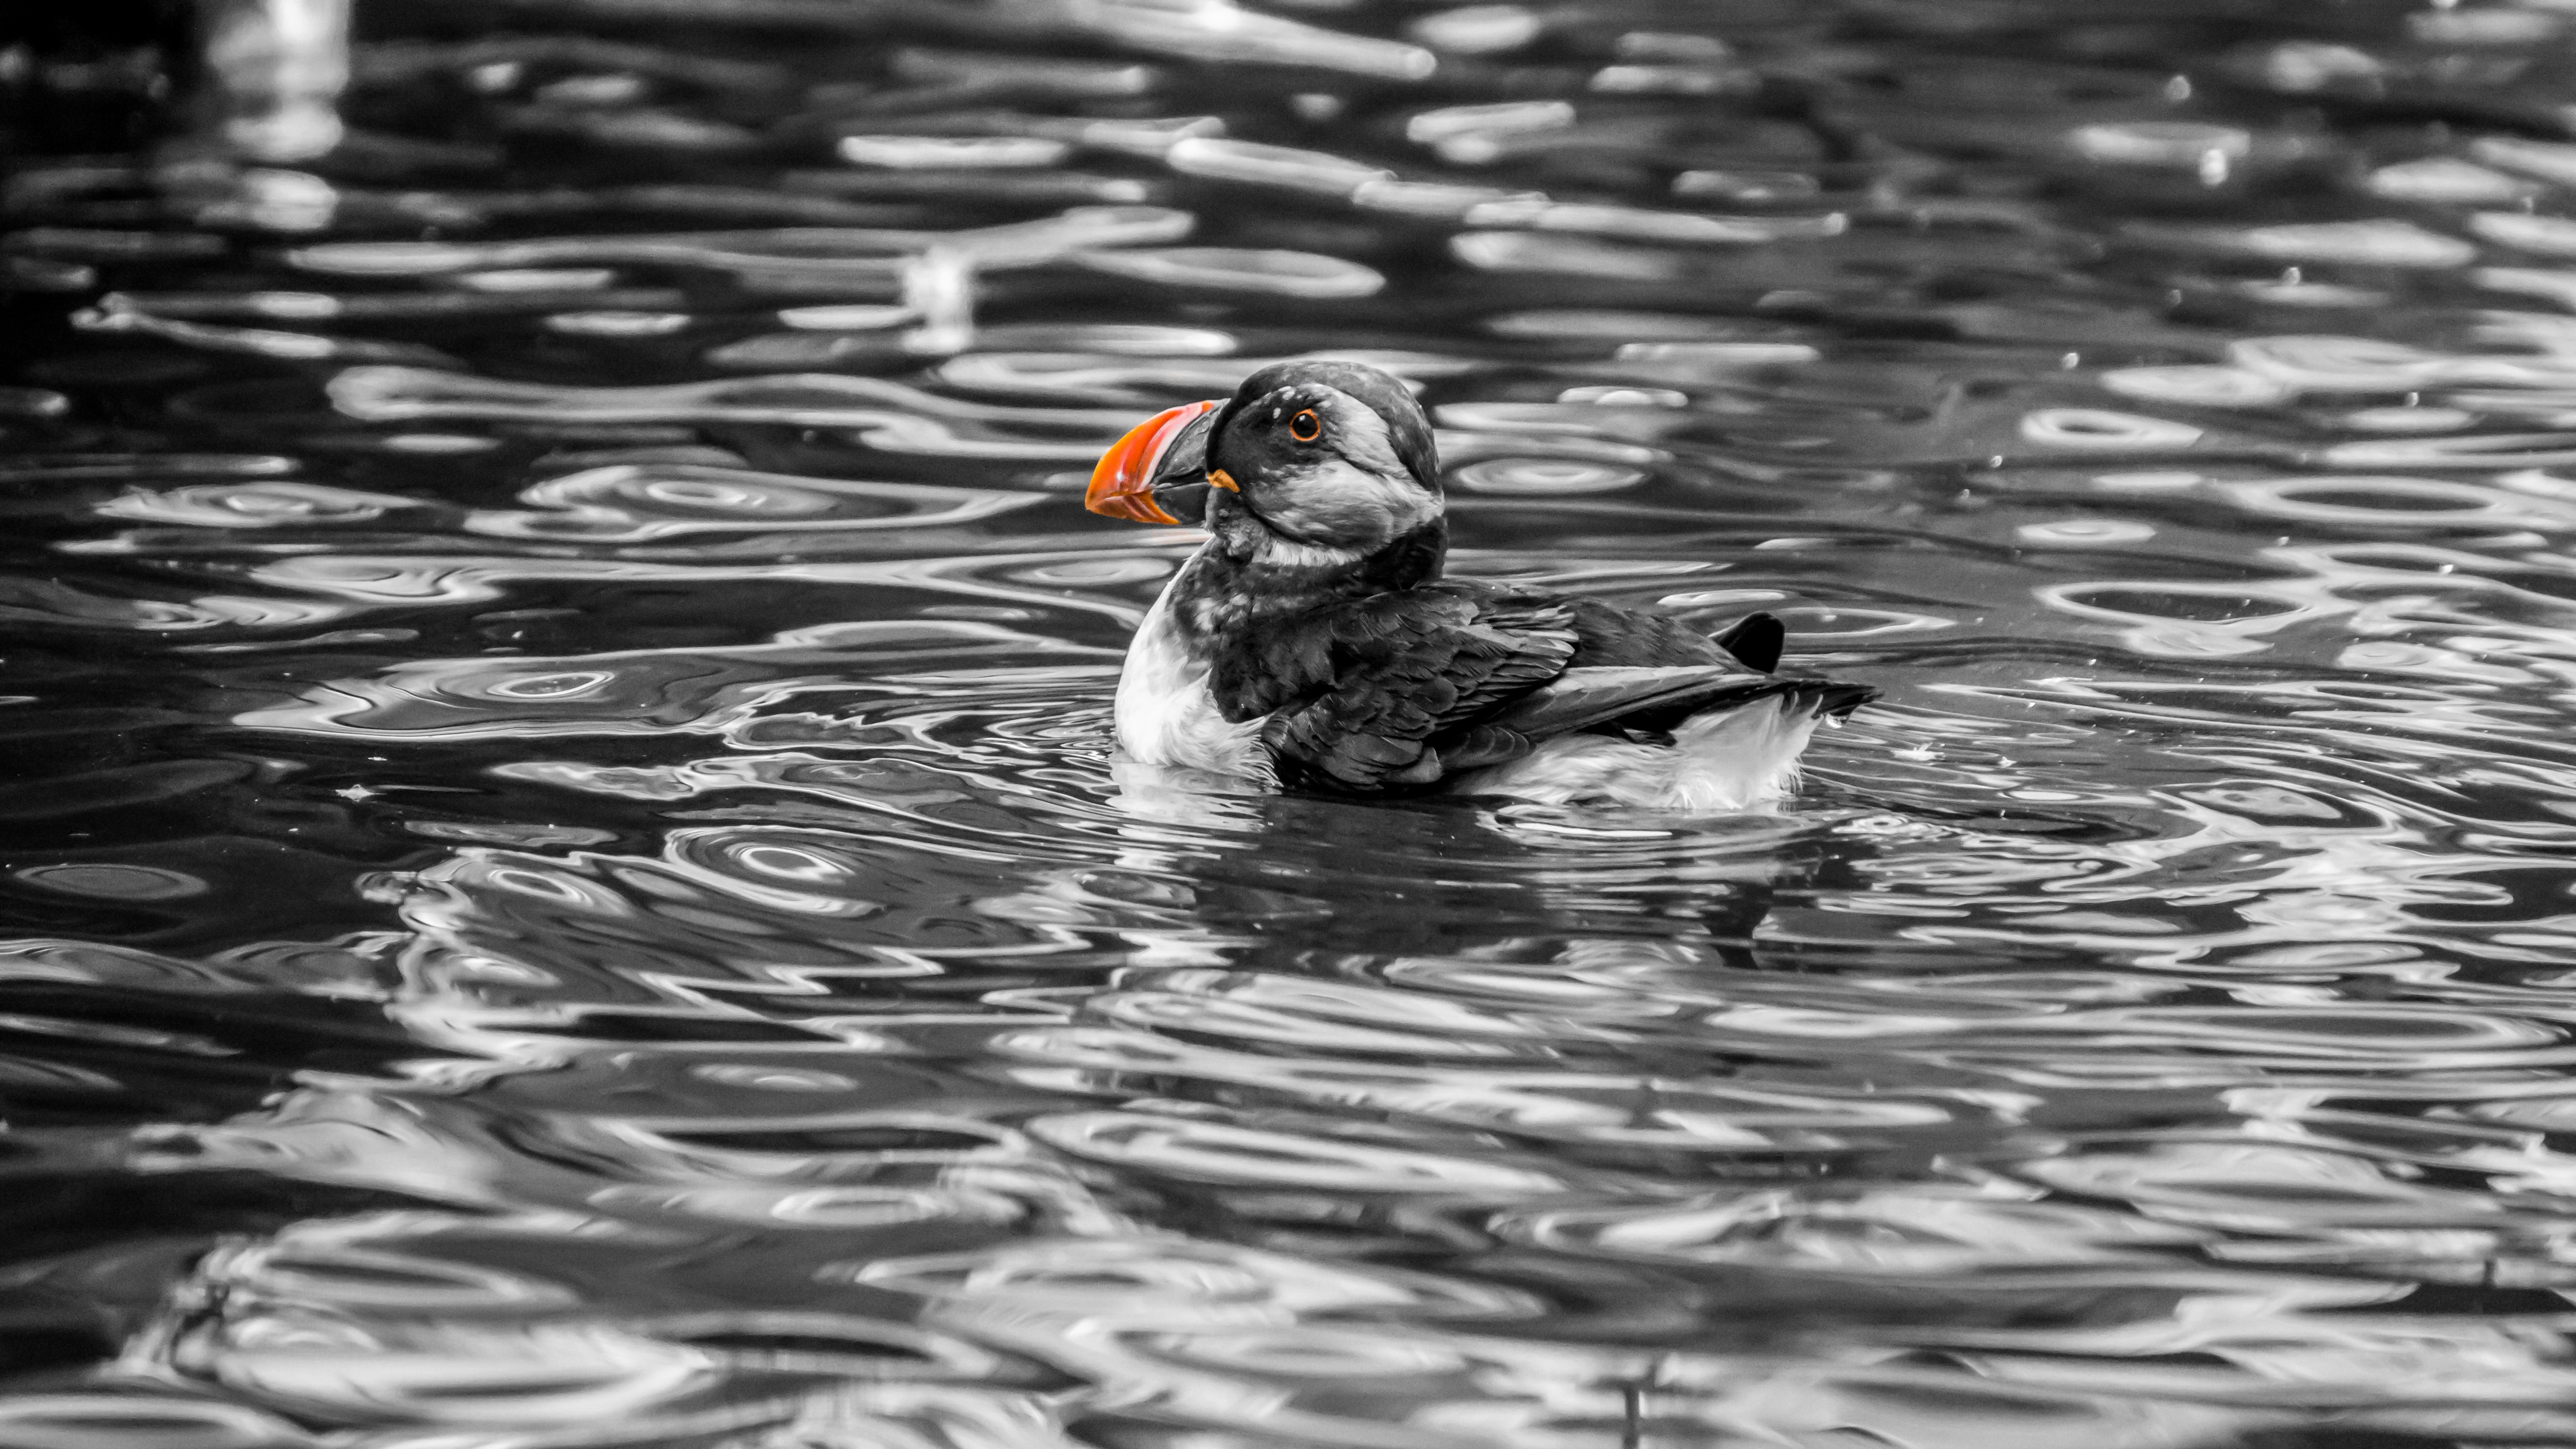
water, bird, wing, black and white, cute, wild, reflection, black, colorful, monochrome, puffin, birds, duck, animals, vertebrate, atlantic, waterfowl, water bird, animal world, mallard, sea birds, cute animals, in the free, monochrome photography, ducks geese and swans